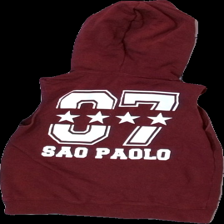
View: back
Type: Vest
Category: Children
Brand: H&M
Colors: Red, White
Material: 100% bomull
Pattern: Other
Cut: Regular
Size: 134
Season: All
Damage: nopprig
Damage location: top center
Damage 2: nopprig
Damage 2 location: middle center
Damage 3: nopprig
Damage 3 location: middle center
Price range: <50
Recommended usage: Recycle
Description: röd väst med tryck
Comment: nopprig